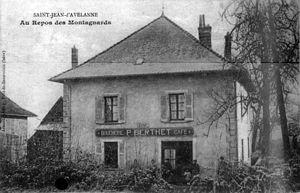
Saint-Jean-d'Avelanne est une commune française située dans le département de l'Isère, en région Auvergne-Rhône-Alpes.